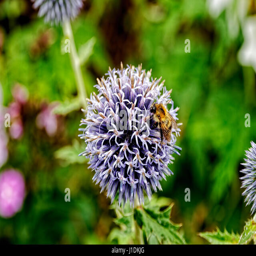
close up of a honey bee collecting pollen from the stamen of a ball shaped purple flower